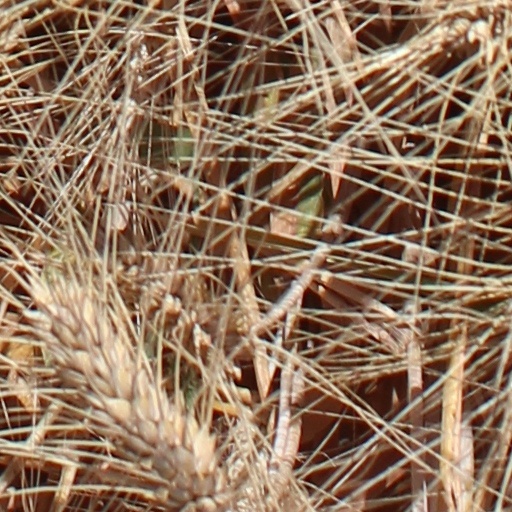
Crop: wheat